Virupaksha (film)

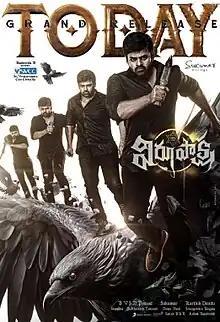
Theatrical release poster

Virupaksha is a 2023 Indian Telugu-language horror thriller film directed by Karthik Varma Dandu, who co-wrote the script with Sukumar. Produced by B. V. S. N. Prasad and Sukumar under their respective banners, the film stars Sai Dharam Tej and Samyuktha Menon alongside Rajeev Kanakala, Sunil, Brahmaji, Ajay, and Ravi Krishna in supporting roles. The film follows Surya as he visits his ancestral village, Rudravanam, where a series of unexplained deaths uncovers a deadly curse tied to dark rituals, pushing him to solve the mystery before the village faces doom.